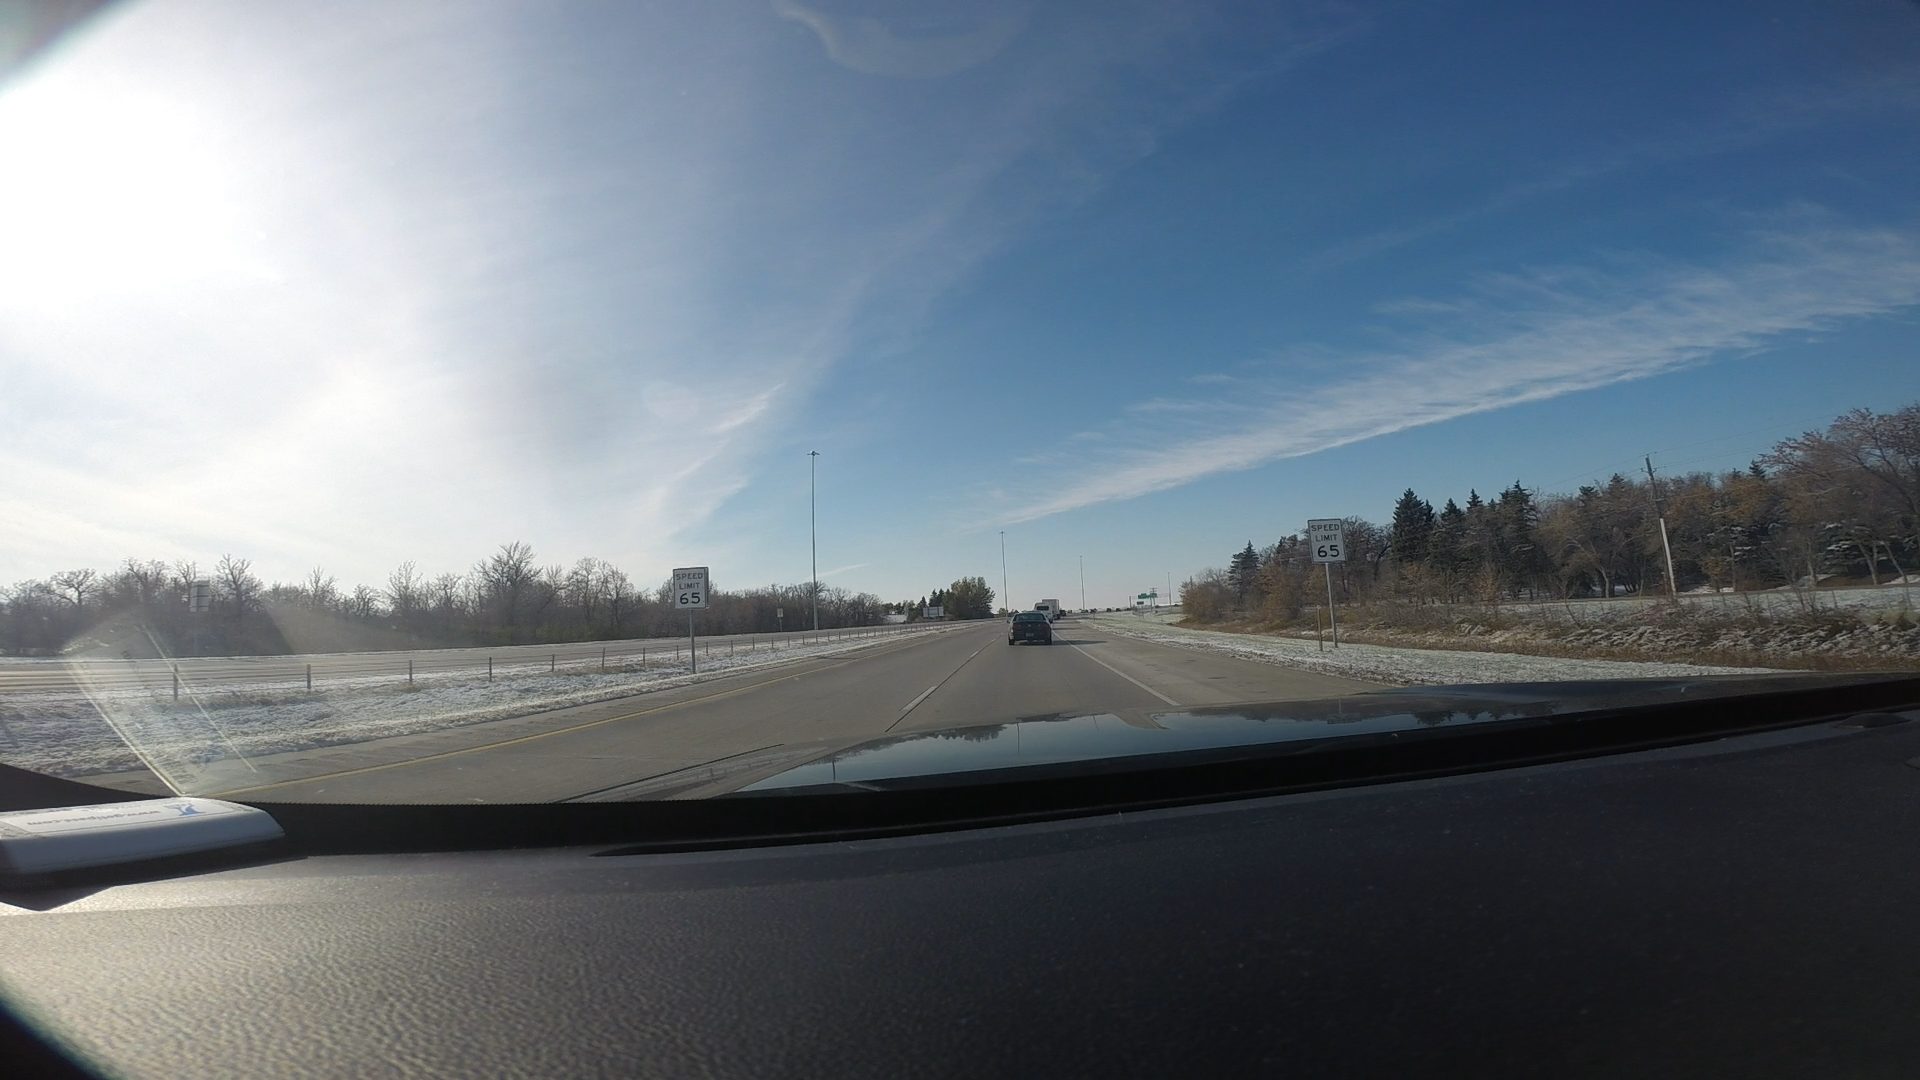
Speed limit sign label: mph65